Herr Nilsen Jazz Club

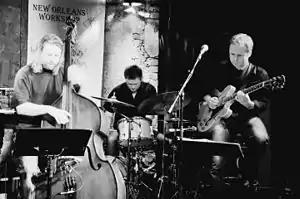
Herr Nilsen Jazz Club

Herr Nilsen Jazz Club is a jazz club in Oslo, Norway. It is located southeast of the Norwegian National Gallery, just metres north of the Hotel Bristol and Oslo Nye Teater, overlooking the courthouse square. Darwin Porter of Frommer's describes the club as "one of the most congenial spots in Oslo and a personal favorite." It often hosts internationally and nationally famous jazz musicians, with a focus on Dixieland jazz music of New Orleans.